Family Promise

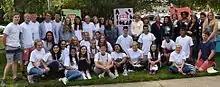
Volunteers at the 2015 Union County, New Jersey "All Pursue the Promise" fundraising event

Each Family Promise Affiliate engages between 800 and 1,000 volunteers every year, and these volunteers also function as a support system for the families the Affiliate serves. The personal interaction of volunteers with homeless persons helps the community see the "human face" of homelessness, to realize the nigh impossibility of parenting while homeless and understand the heighten vulnerability of children. Volunteers maintain the host congregations' facilities and also help guests find housing, jobs and job training opportunities. Volunteers often remain in contact with former guests, either informally as individuals or through organized extended support programs, helping the newly housed families maintain long-term self-sufficiency. Many Affiliates' programs and services also benefit from volunteers' particular skills, e.g. accounting, legal, medical and dentistry expertise.